Alison Schwagmeyer

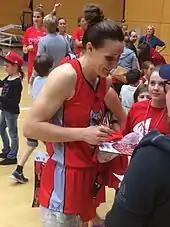
Schwagmeyer signing autographs in October 2017 following her WNBL debut for the Perth Lynx

Following the 2017 SBL season, there were hopes of Schwagmeyer joining the Perth Lynx of the Women's National Basketball League (WNBL) for the 2017–18 season after she had applied to become a permanent resident in Australia. The lengthy process meant she was unable to be part of the full squad due to import restrictions, but an injury to import guard Courtney Williams led to Schwagmeyer making her WNBL debut on October 27, 2017. She stepped straight into the starting five and had a big impact with her defensive energy against the Dandenong Rangers. She finished with 10 points in the 88–78 win, including seven consecutive points from late in the third quarter to early in the final period. Delays in her permanent residency application saw Schwagmeyer watch from the sidelines for the remainder of the season. She was subsequently named the recipient of the Perth Lynx Coaches' Award.